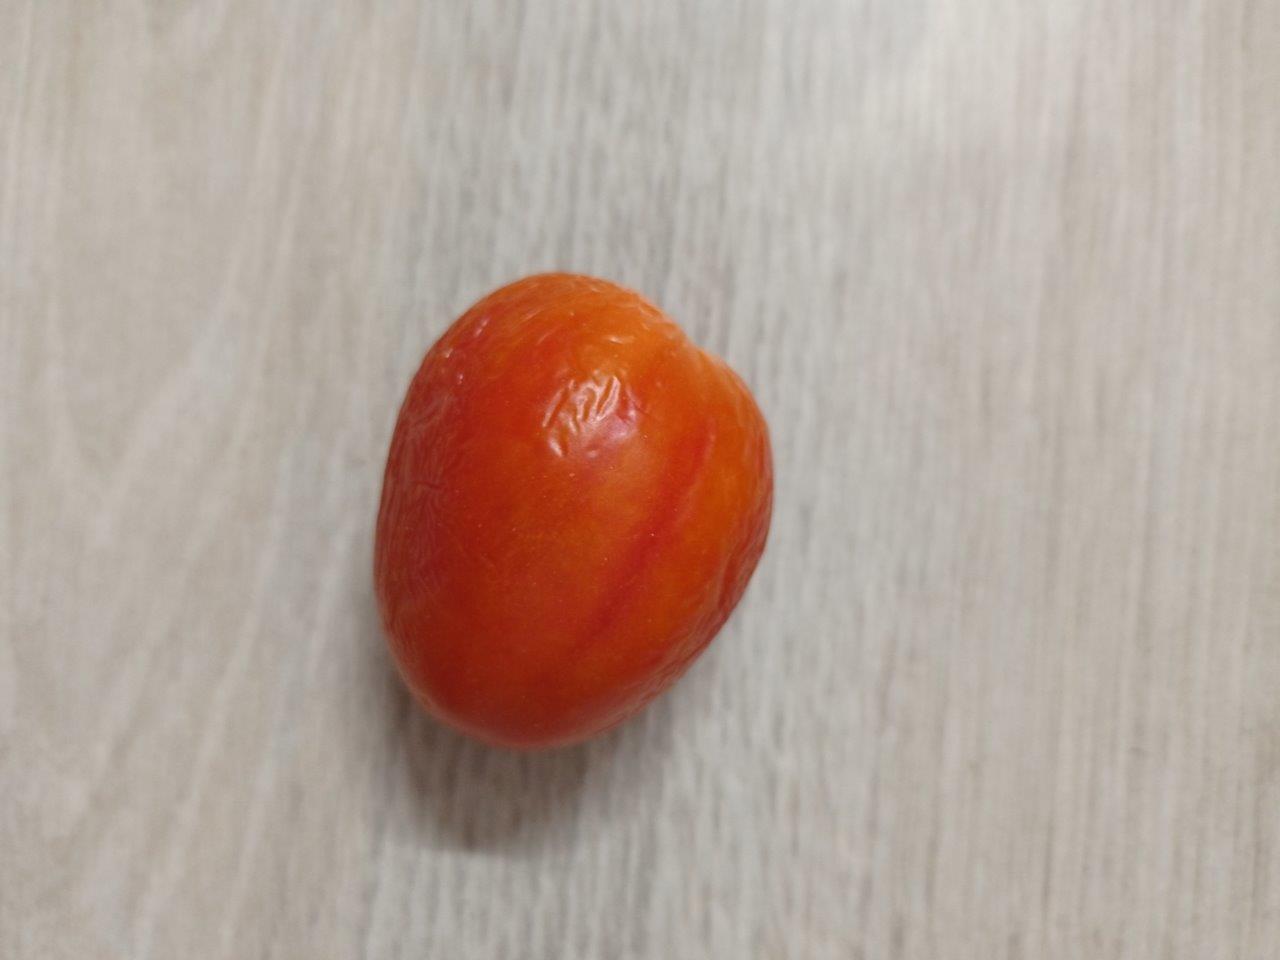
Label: Fresh